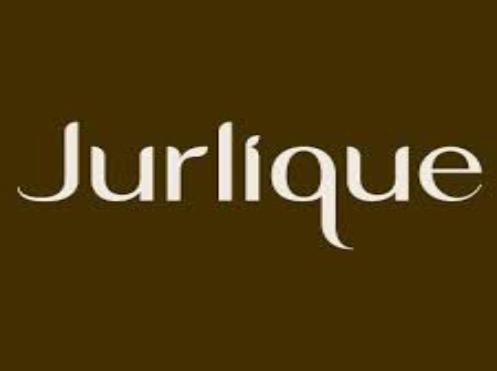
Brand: jurlique
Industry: Necessities